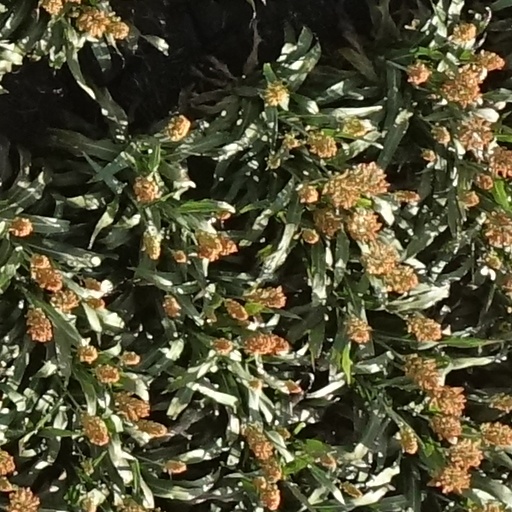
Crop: sorghum